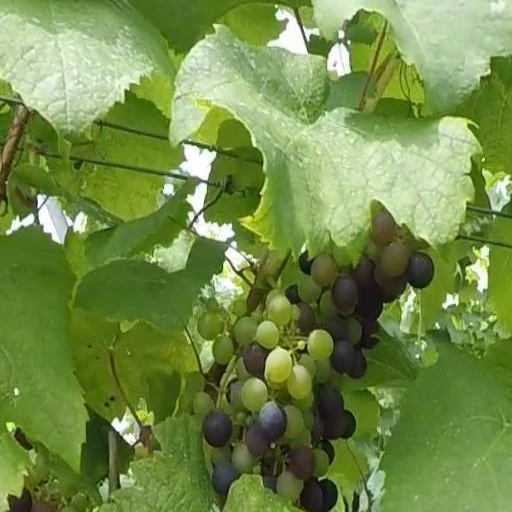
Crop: grape